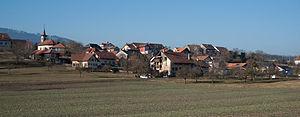
Chevilly, canton de Vaud, Suisse.
Chevilly est une commune suisse du canton de Vaud, située dans le district de Morges.